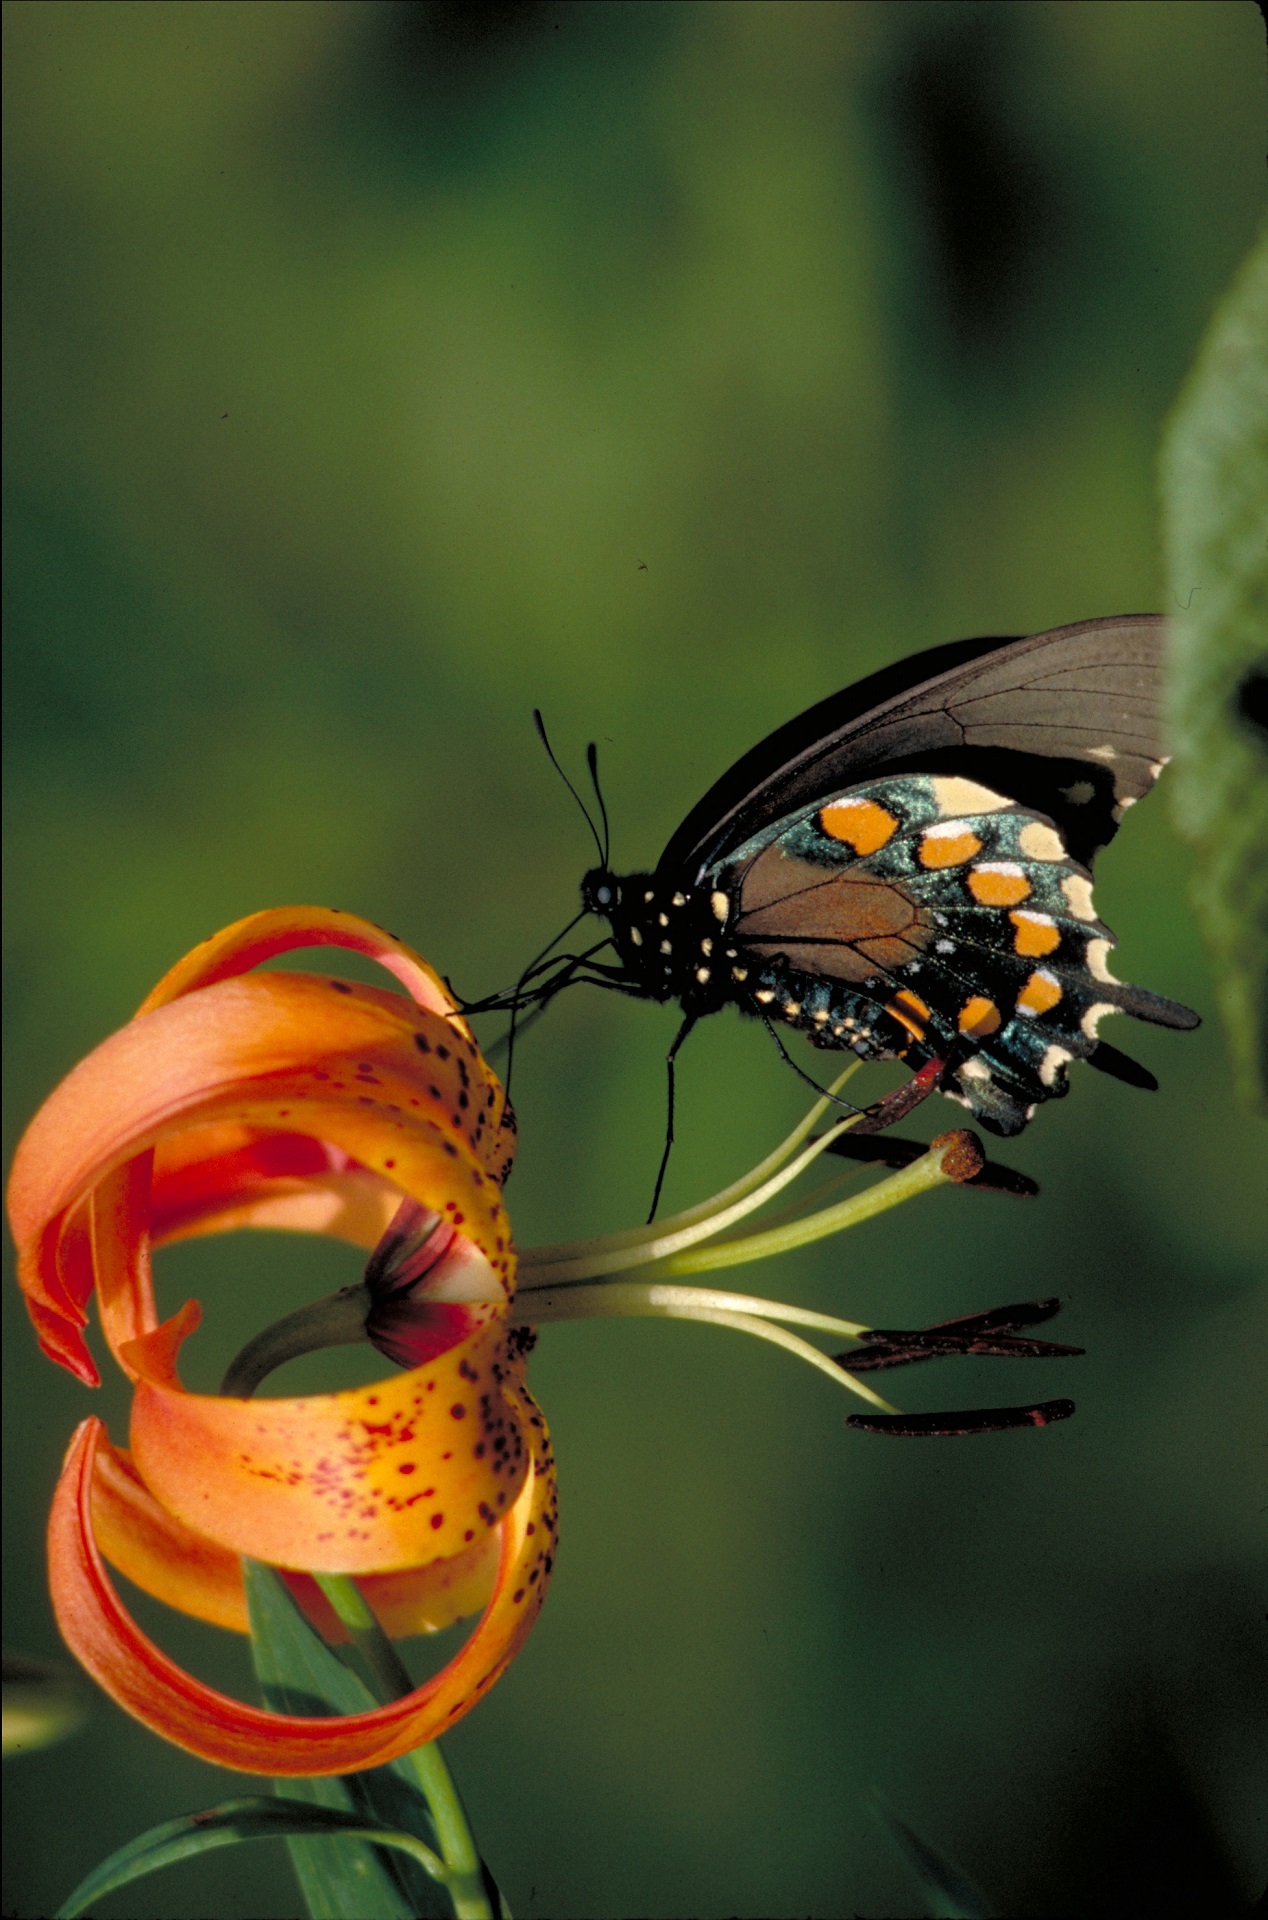
nature, plant, photography, flower, bloom, wildlife, green, insect, macro, butterfly, yellow, flora, fauna, invertebrate, close up, outdoors, wings, nectar, macro photography, plant stem, moths and butterflies, pipevine swallowtail butterfly, turks cap lily, battus philenor